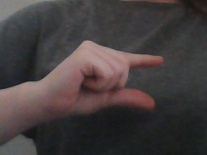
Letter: dal